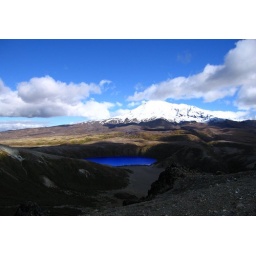
Small mountain lake seen on a hike around Mount Ruapehu, Tongariro National Park, New Zealand.